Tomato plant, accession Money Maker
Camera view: tilt-top (135 deg); turntable rotation: 0 degrees
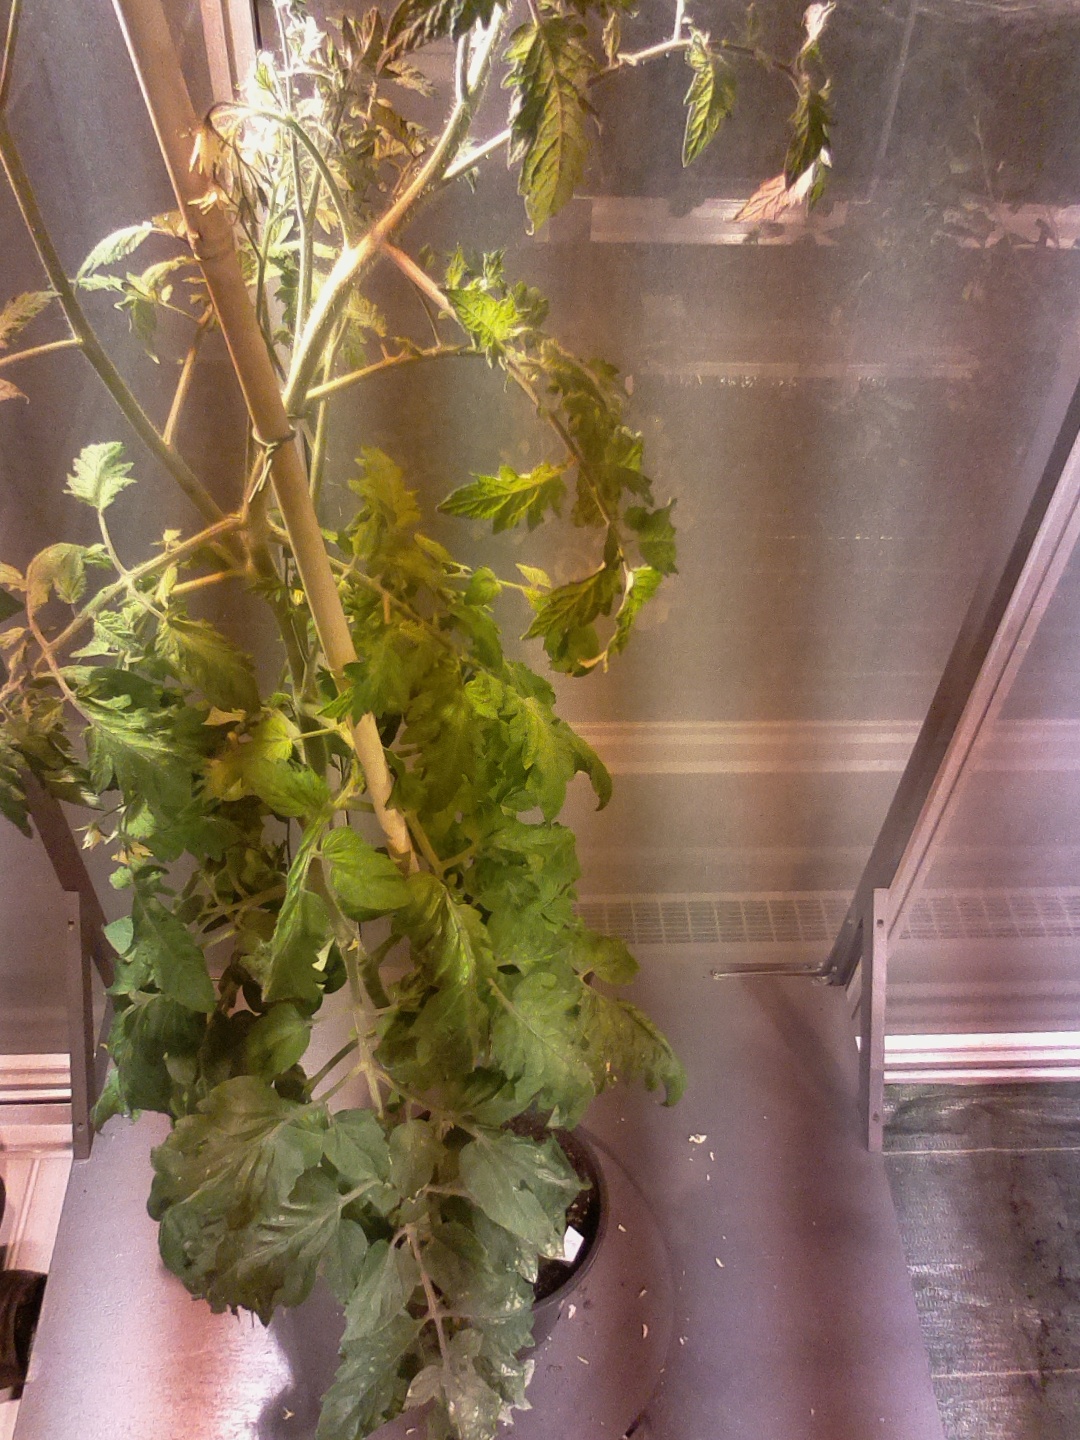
BBCH growth stage 69: End of flowering, 90%-100% of flowers open, more petals falling